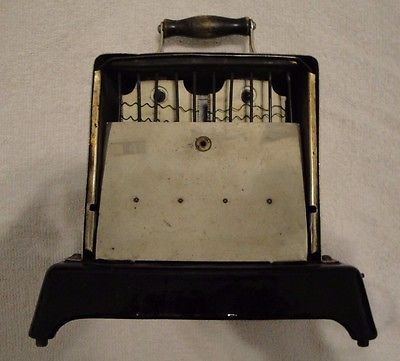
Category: toaster